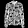
Label: Coat